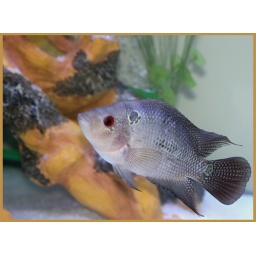
my Flowerhorn fish 7aleema :D she seems very happy in her new home :D it's much bigger :DLocation : my bedroom